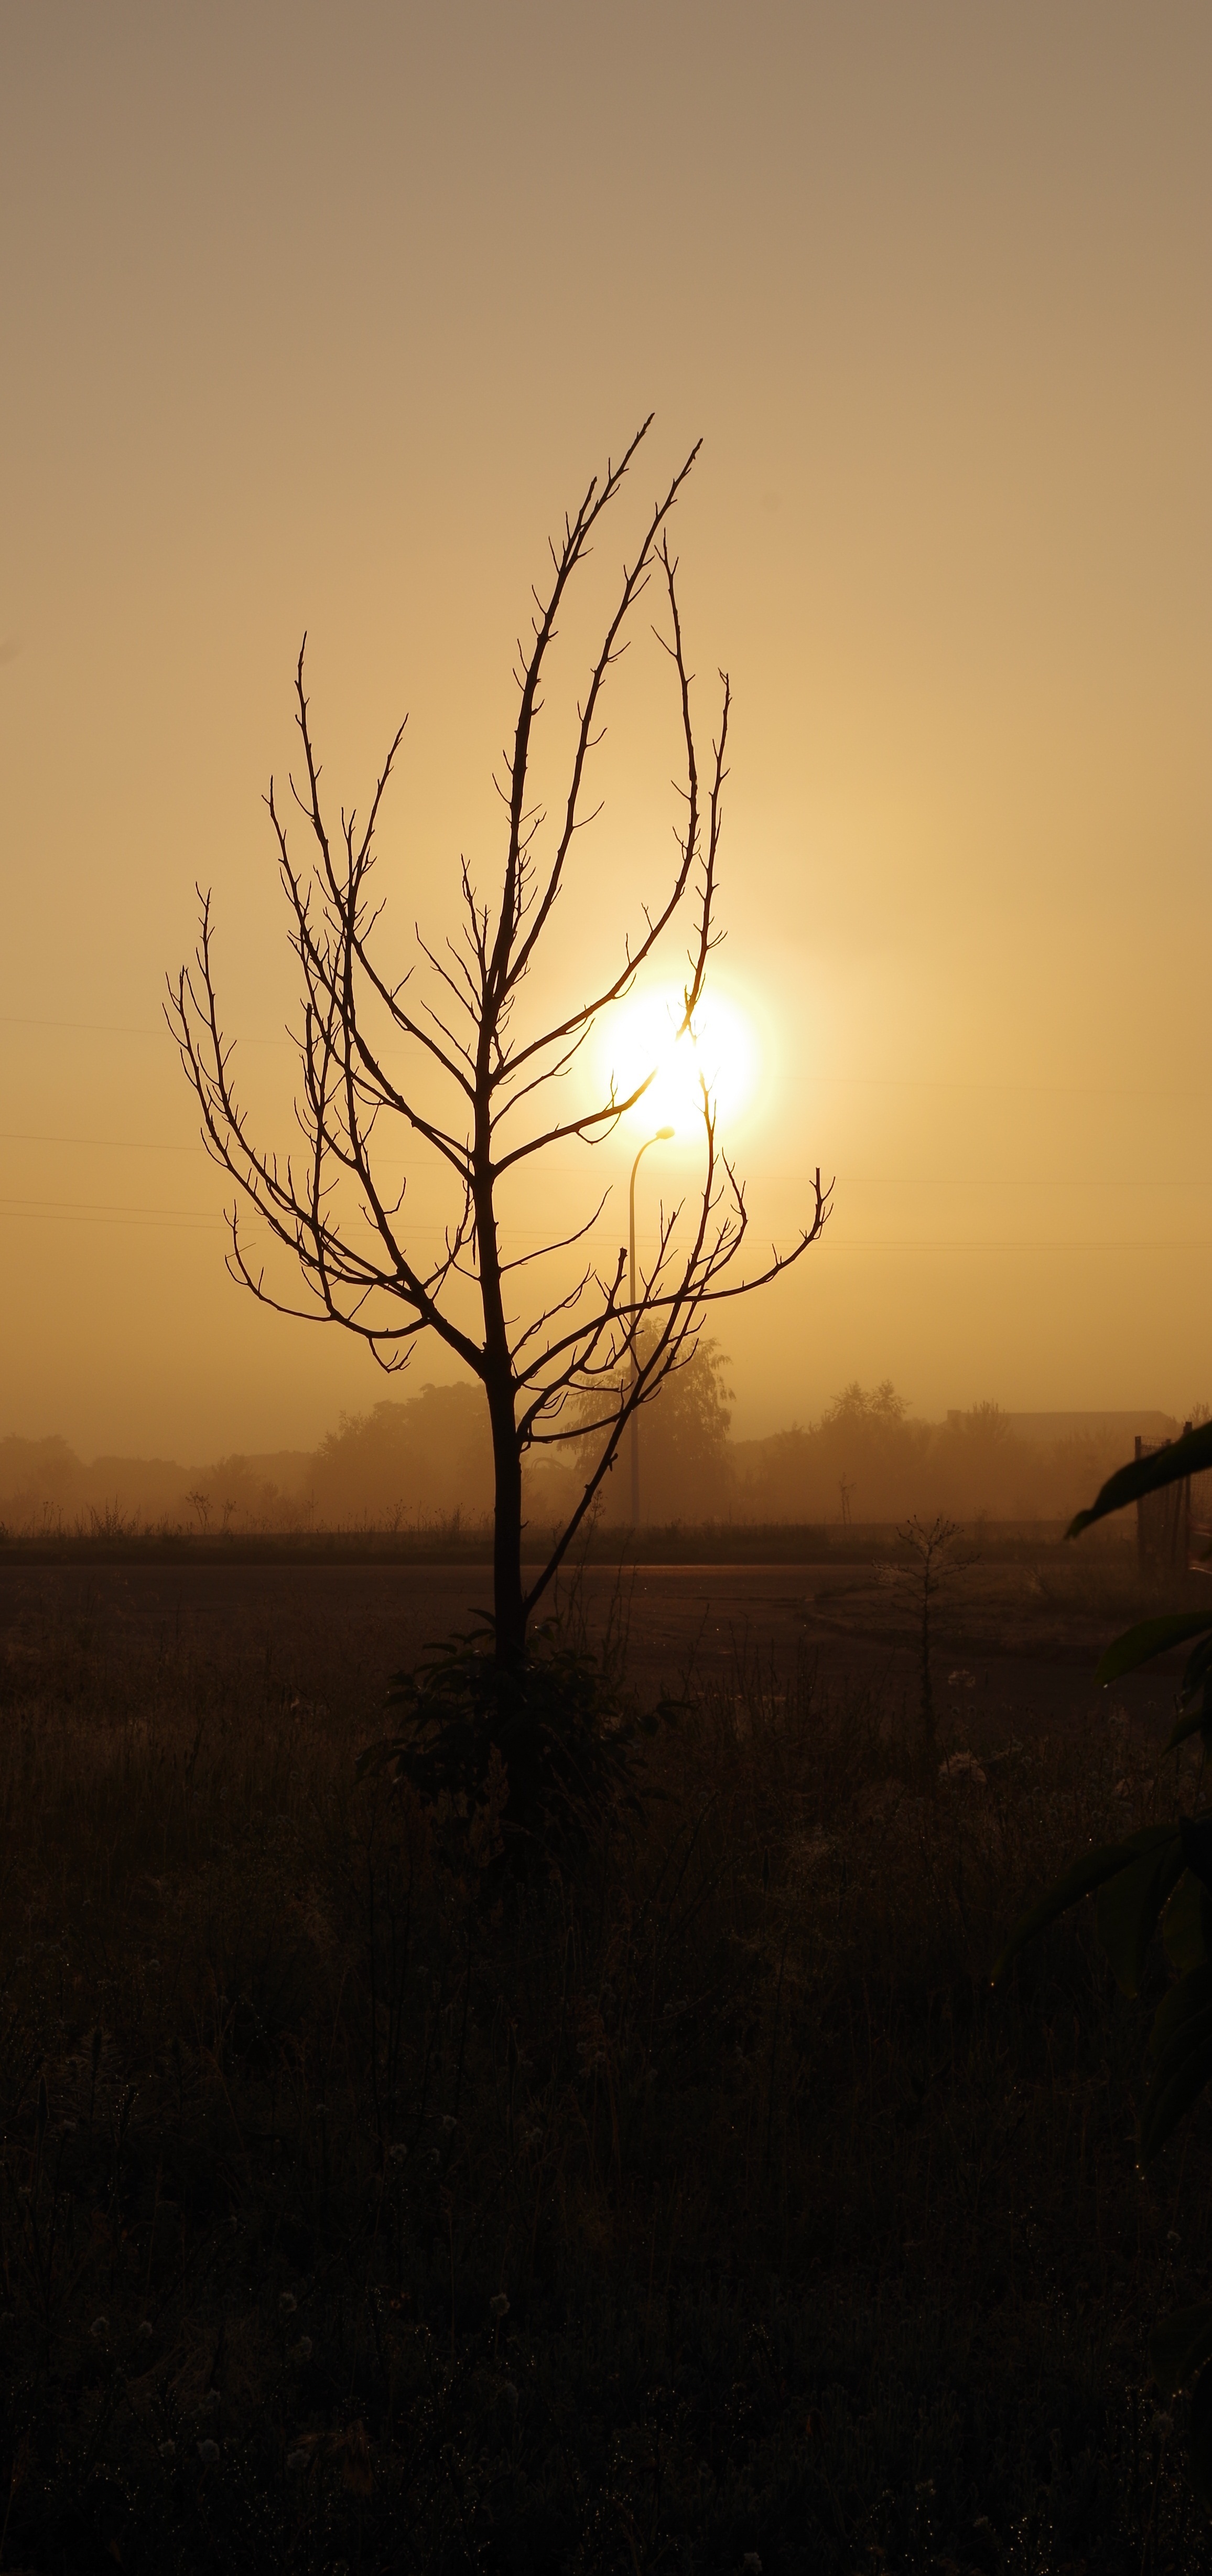
tree, nature, horizon, branch, silhouette, light, cloud, sky, sun, sunrise, sunset, mist, night, sunlight, morning, dawn, dusk, evening, reflection, autumn, darkness, astronomical object, tree without leaves, atmospheric phenomenon, woody plant